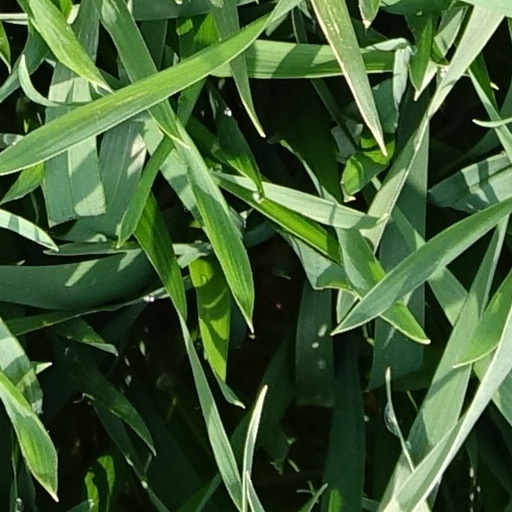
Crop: wheat